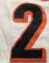
Number: 2